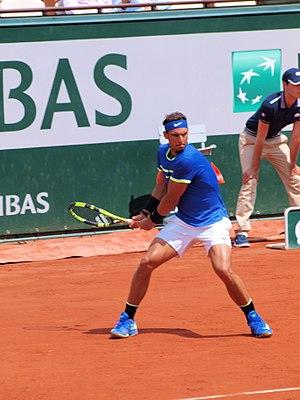
Rafael Nadal lors des Internationaux de France de Tennis au stade Roland Garros de Paris, le 2 juin 2017, durant le match contre Nikoloz Basilashvili.